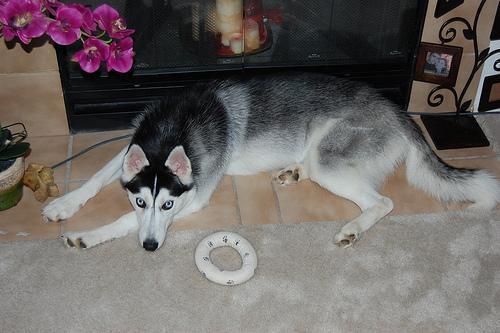
Siberian_husky